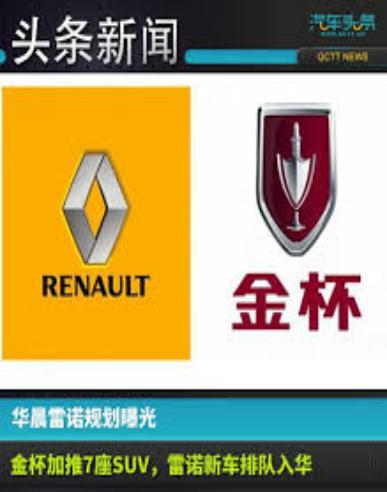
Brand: jinbei
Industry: Transportation